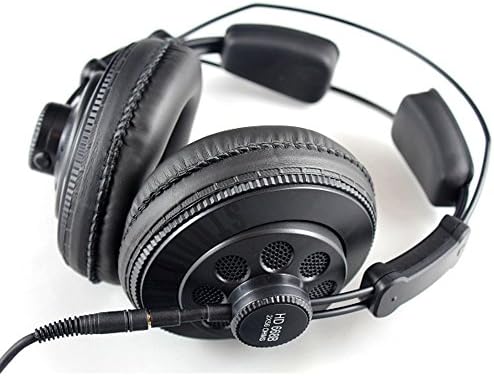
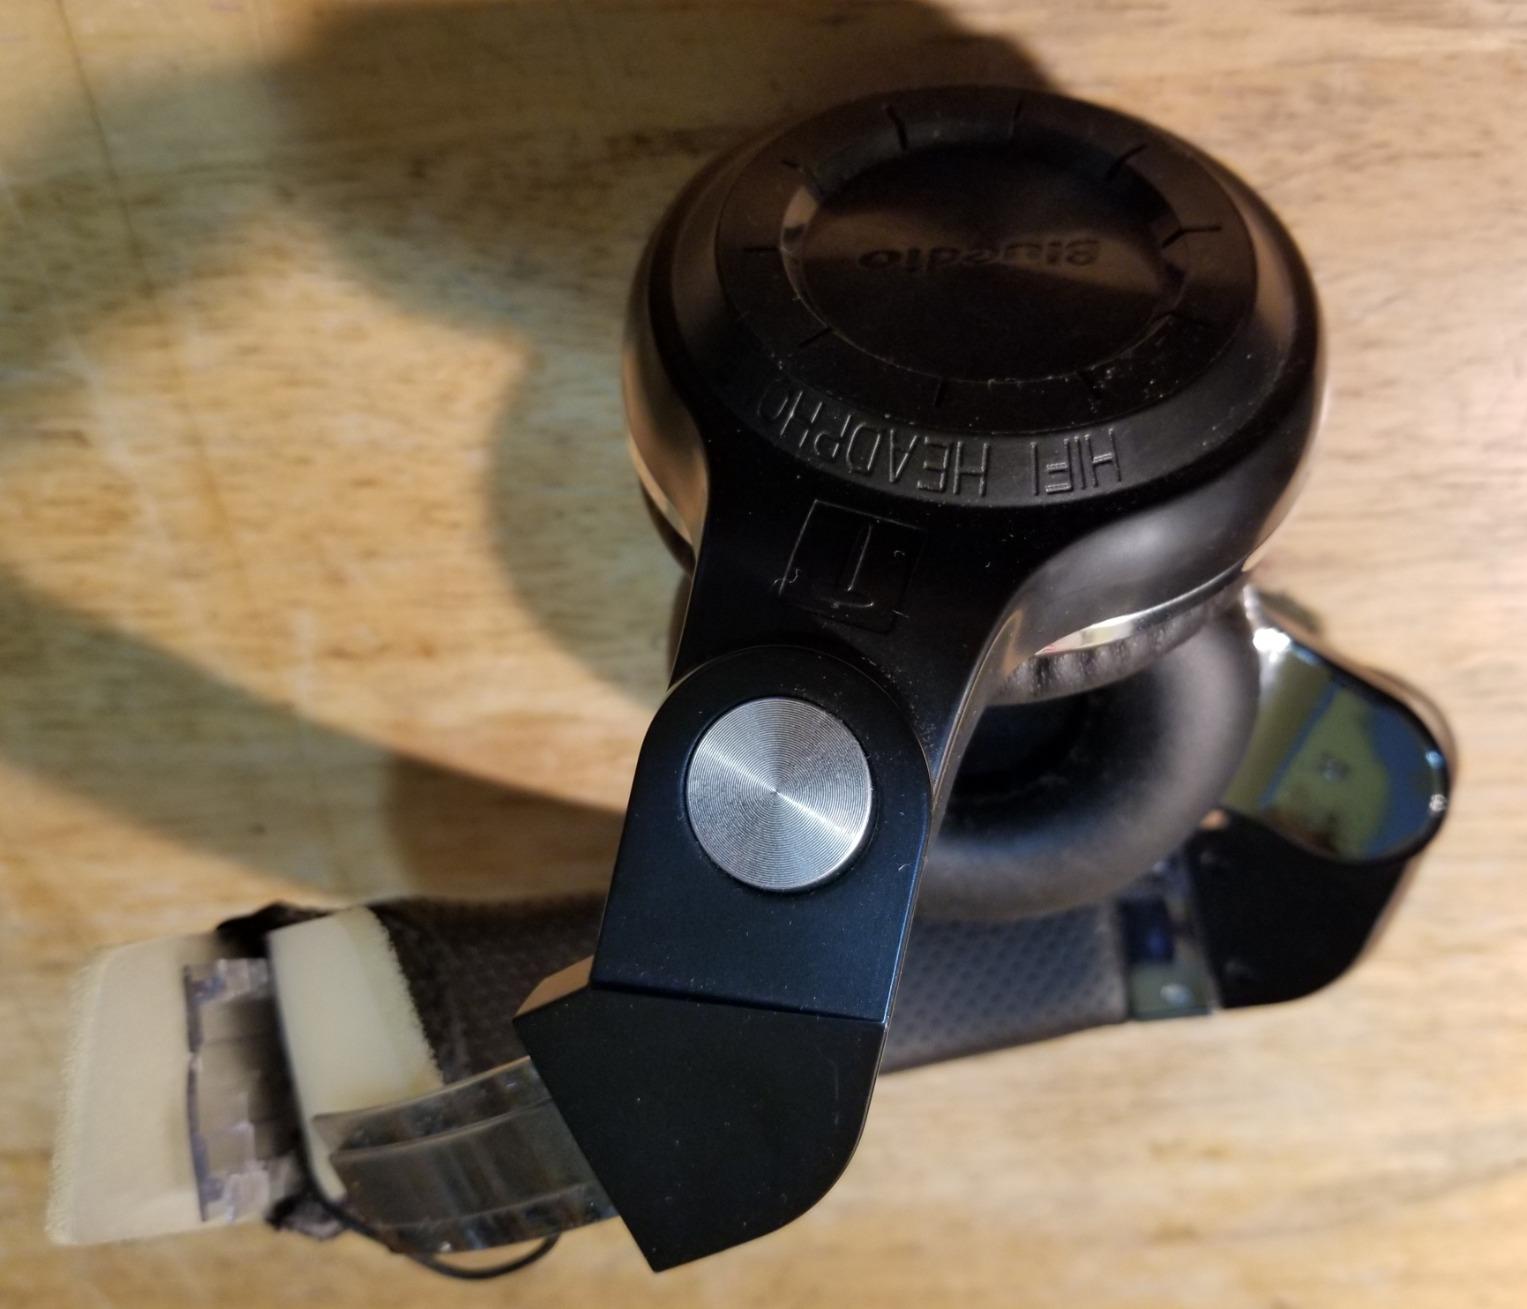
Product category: headphones
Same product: no